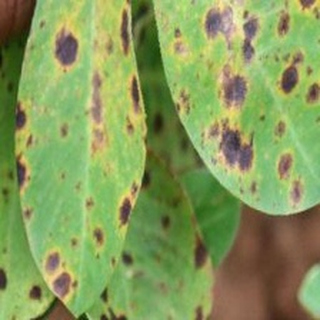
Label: groundnut_late_leaf_spot